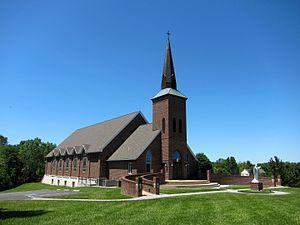
Le Christendom College est un collège universitaire privé américain situé à Front Royal en Virginie dans la vallée de Shenandoah. Il est mentionné dans The Newman Guide to Choosing a Catholic College. L'établissement n'accepte pas de subsides de l'État fédéral, excepté pour le Yellow Ribbon GI Bill.